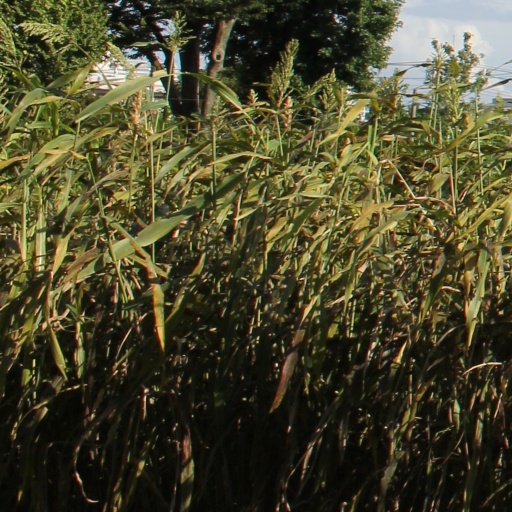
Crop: sorghum